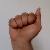
The image shows a hand gesture representing the letter 'A' in Indian Sign Language.